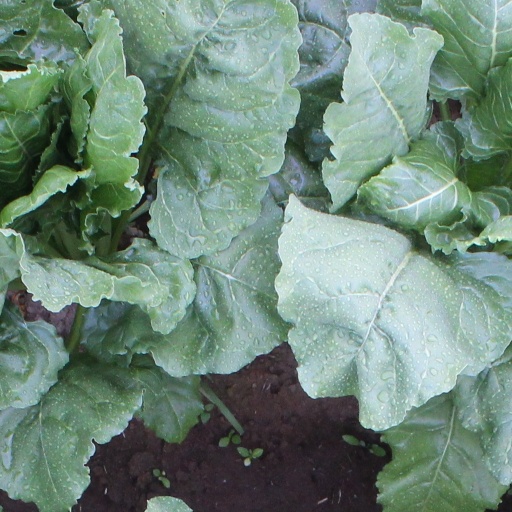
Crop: sugar beet